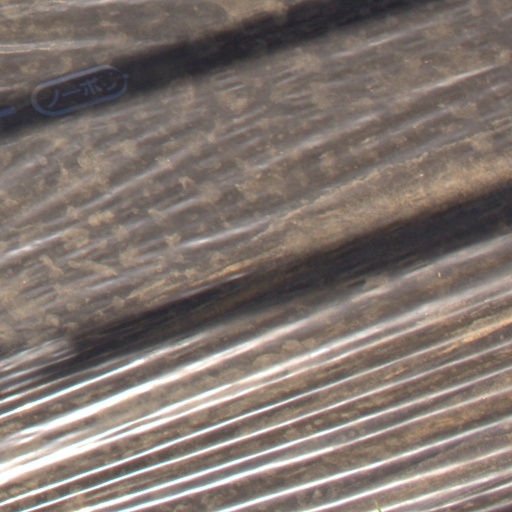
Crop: Jerusalem artichoke